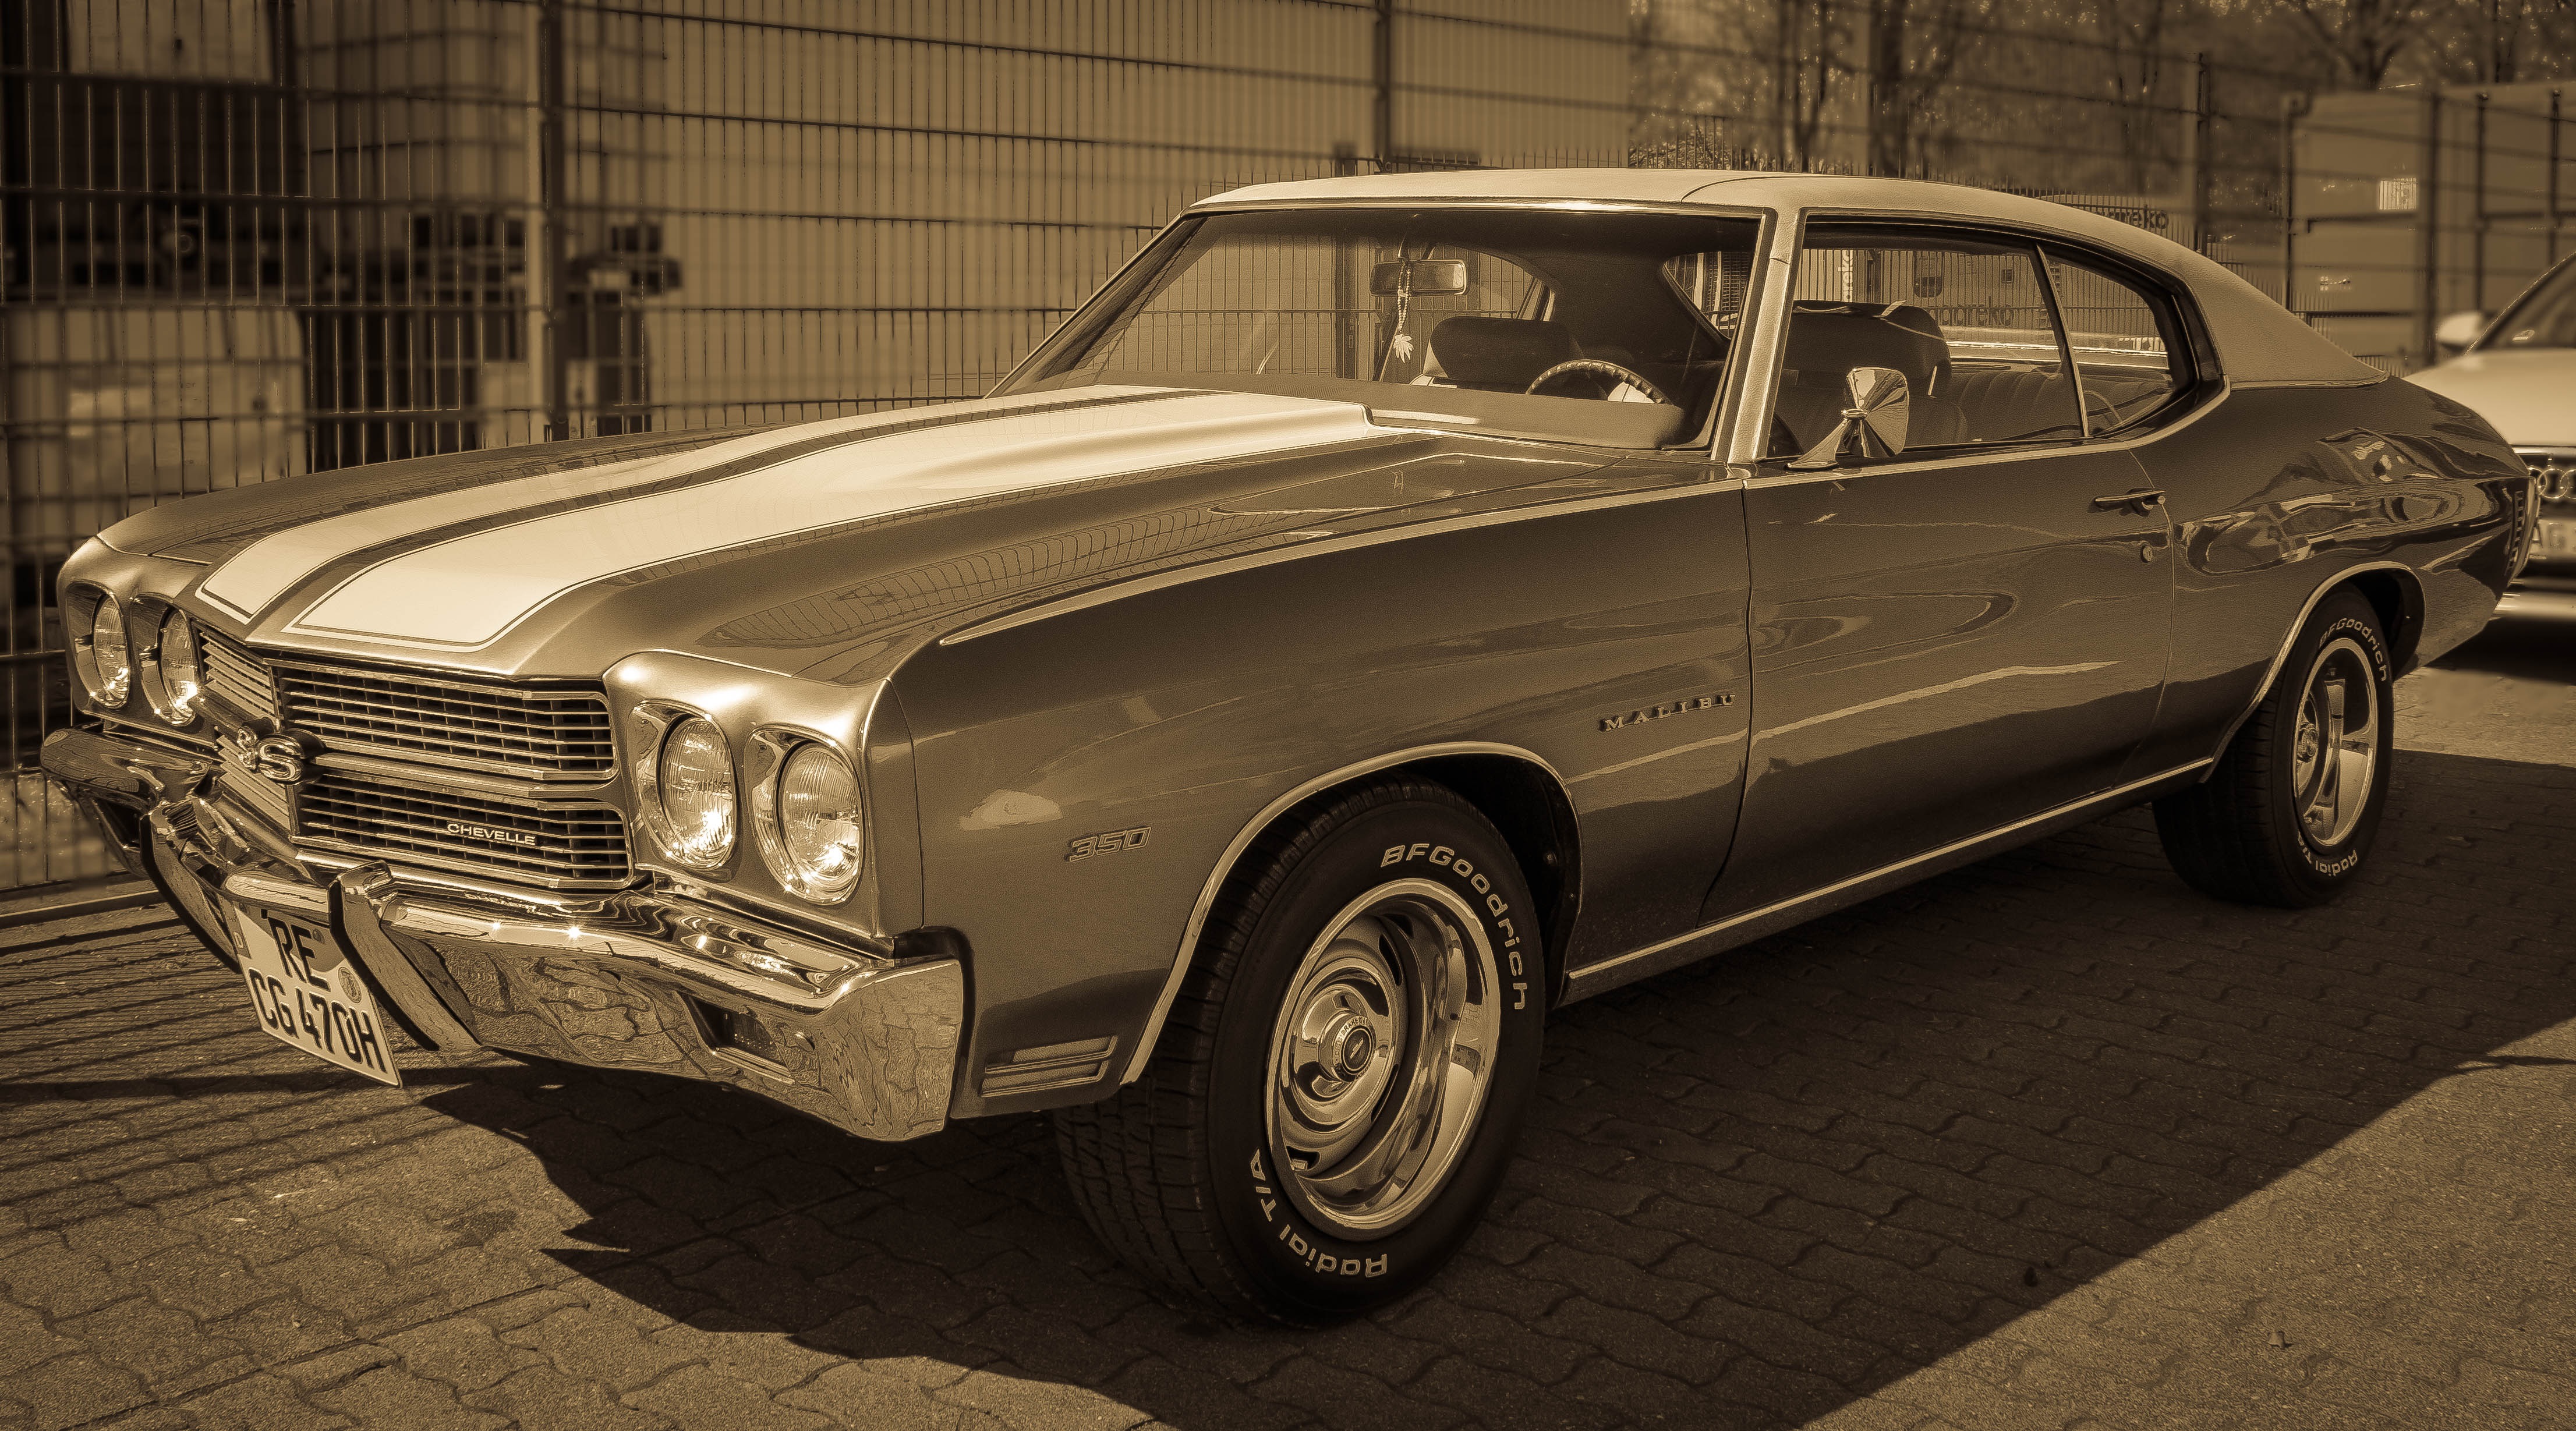
car, vehicle, usa, auto, nostalgia, automotive, sports car, muscle car, malibu, sedan, oldtimer, classic, chevrolet, chevelle, coupe, exotic, dare, pkw, antique car, flitzer, land vehicle, automobile make, automotive exterior, compact car, automotive design, luxury vehicle, full size car, buick skylark